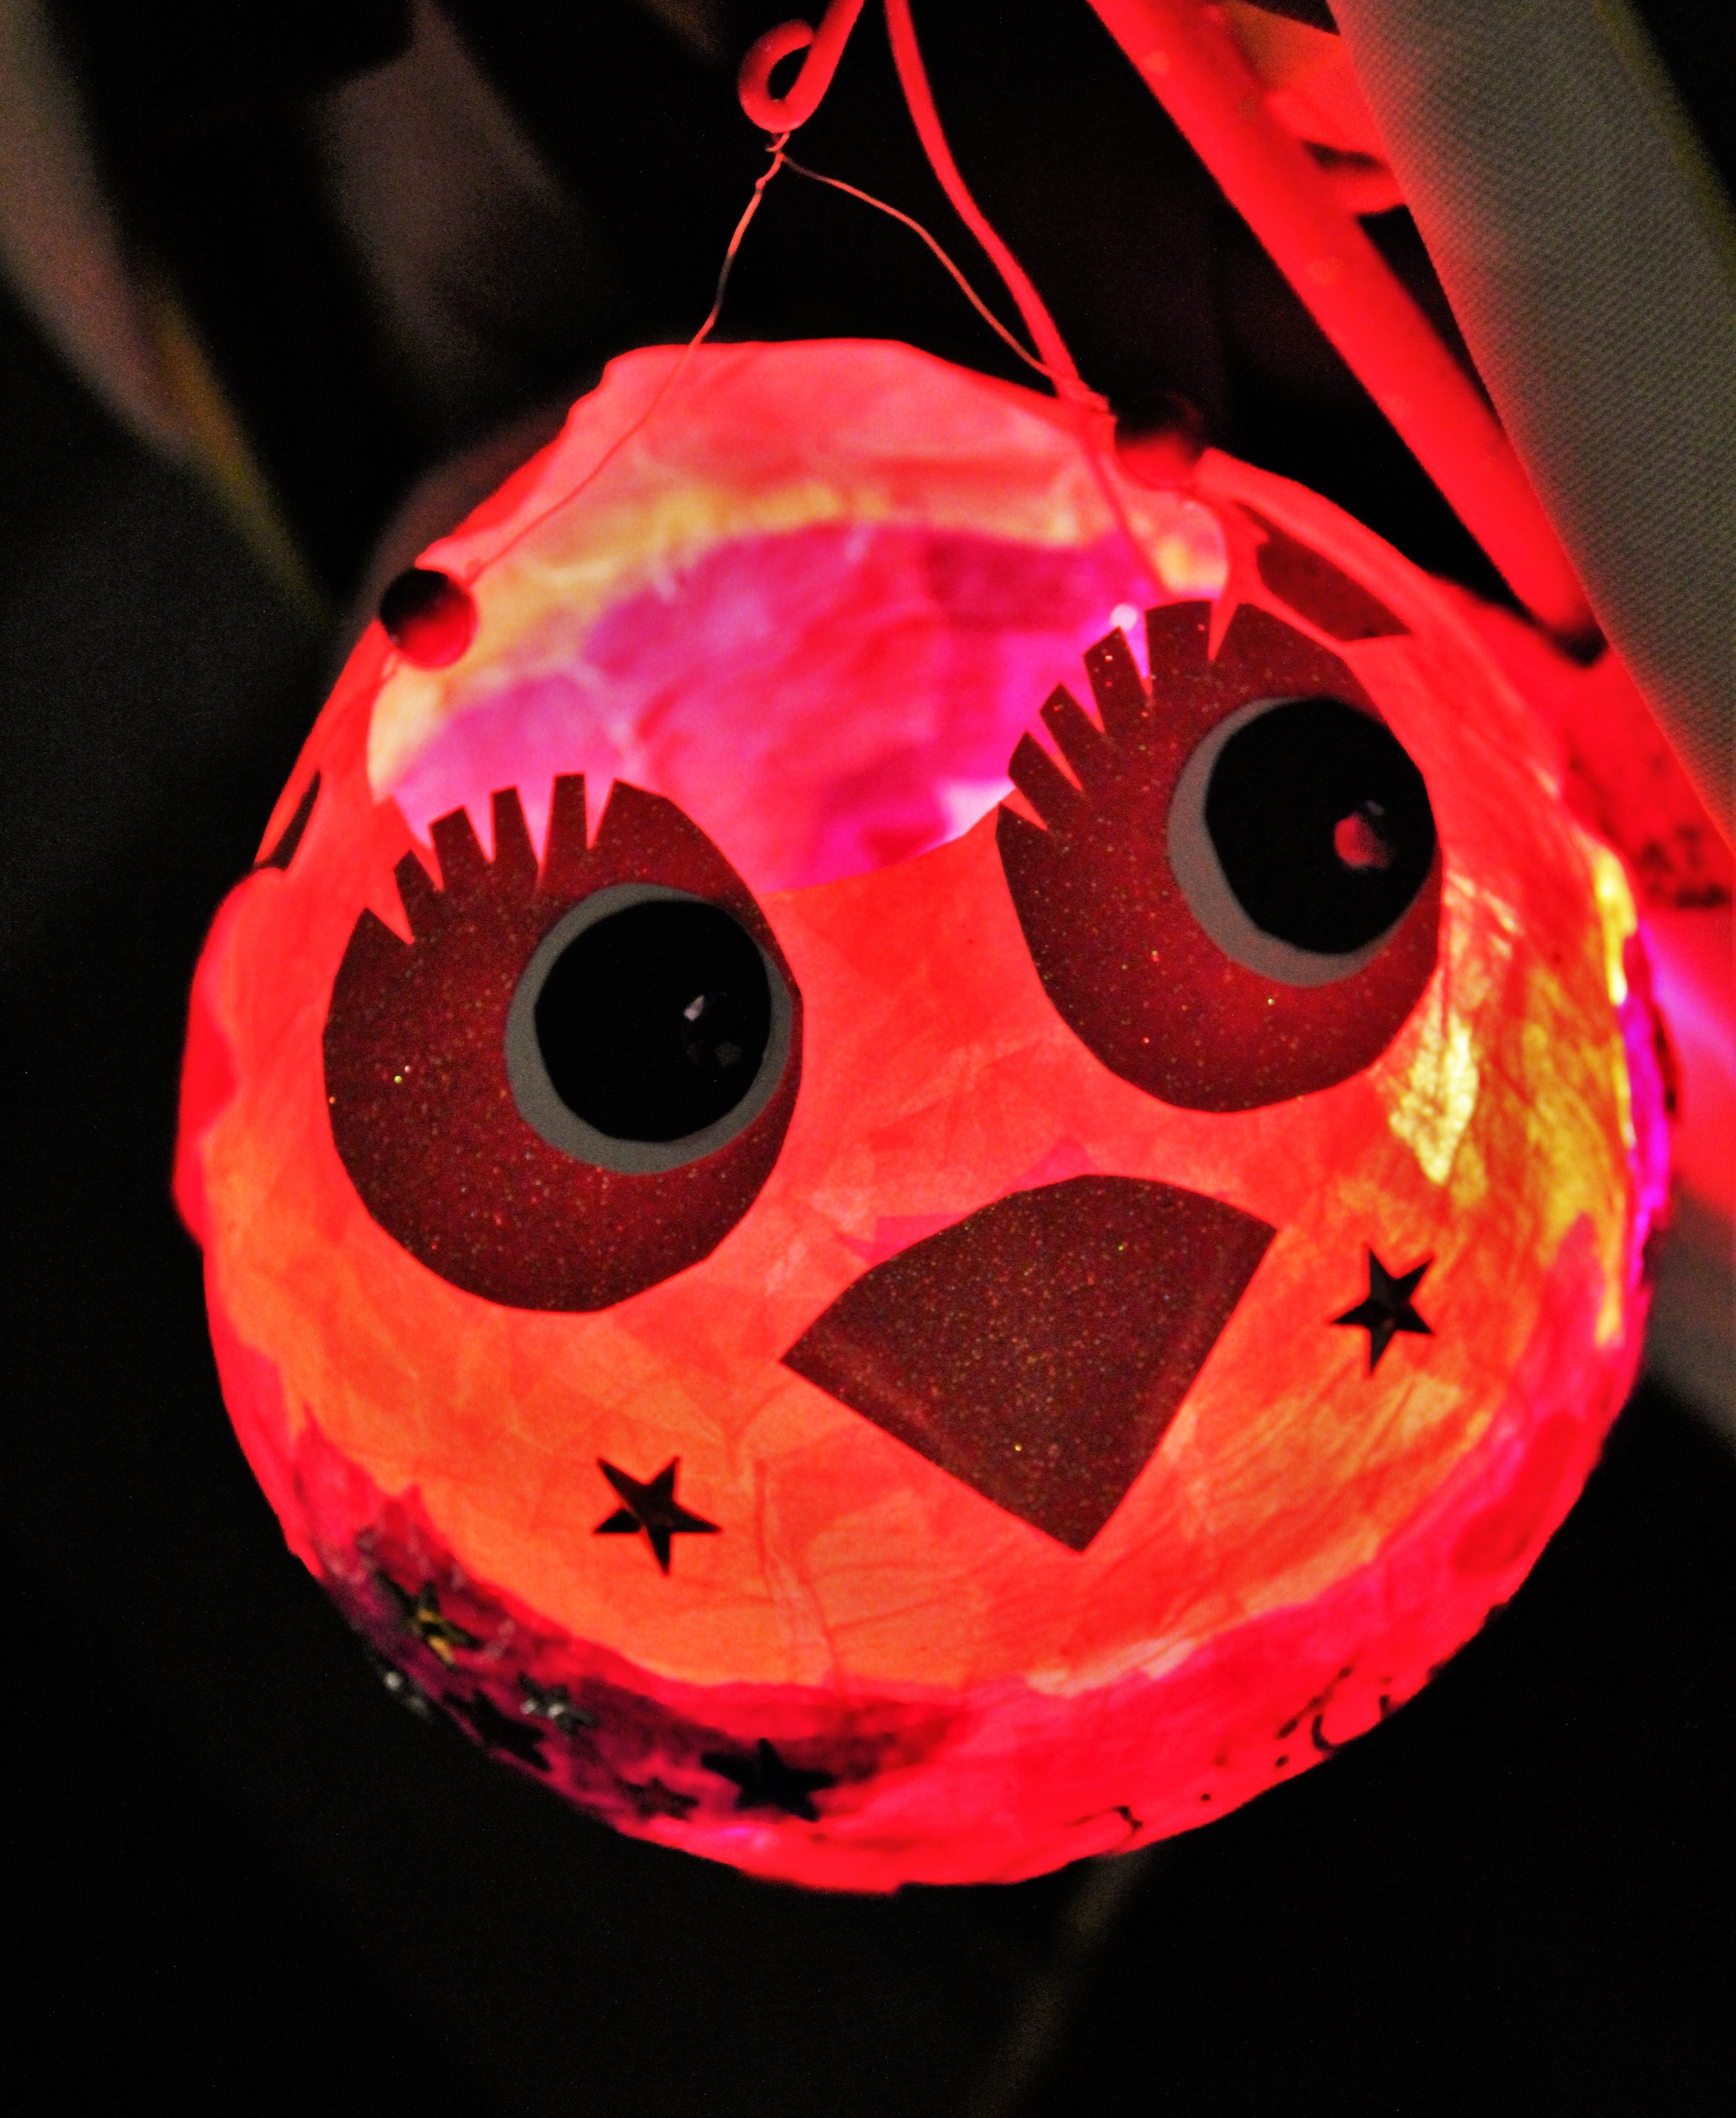
flower, lantern, red, produce, color, pink, toy, close up, face, organ, costume, st martin, tinkered, lights up, go lantern, lantern light, macro photography, about